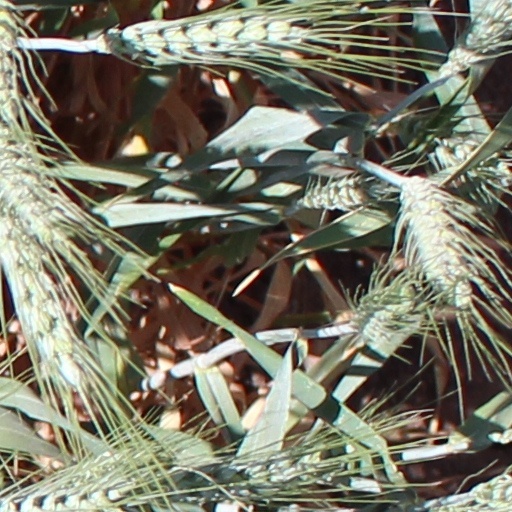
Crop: wheat